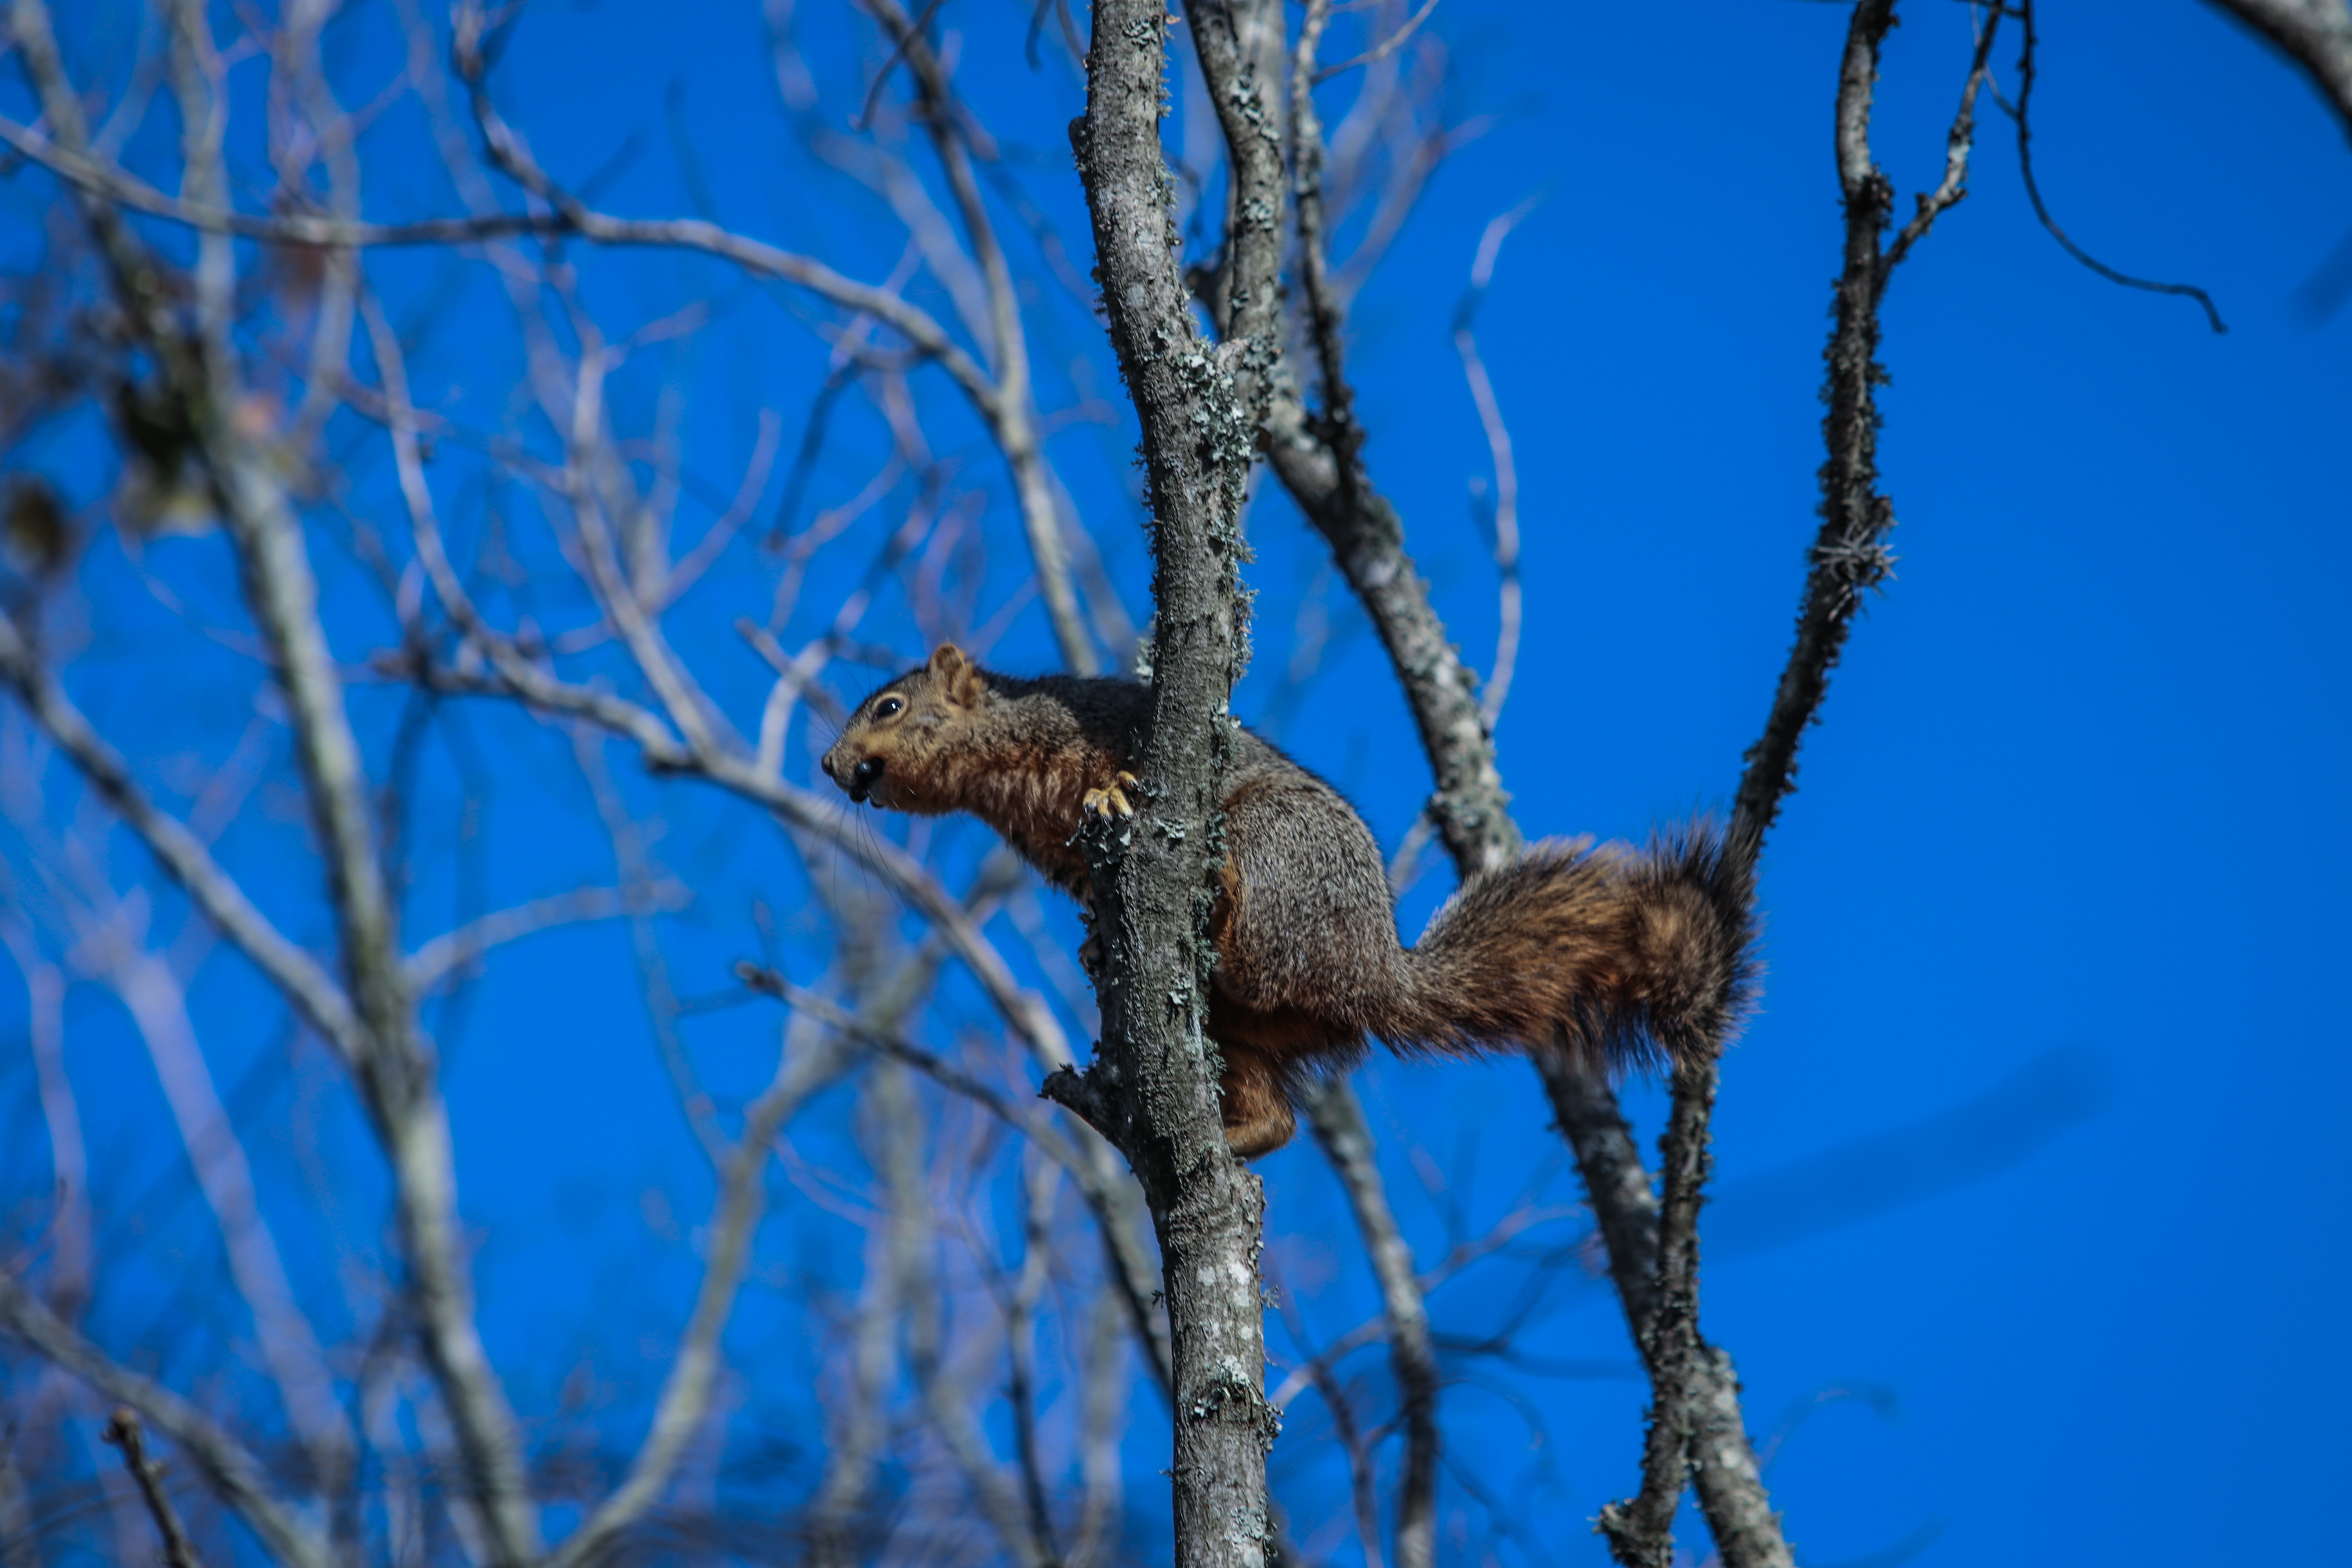
tree, sky, squirrel, outdoors, wildlife, branch, blue, twig, electric blue, azure, trunk, plant stem